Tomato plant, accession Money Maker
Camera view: bottom (45 deg); turntable rotation: 90 degrees
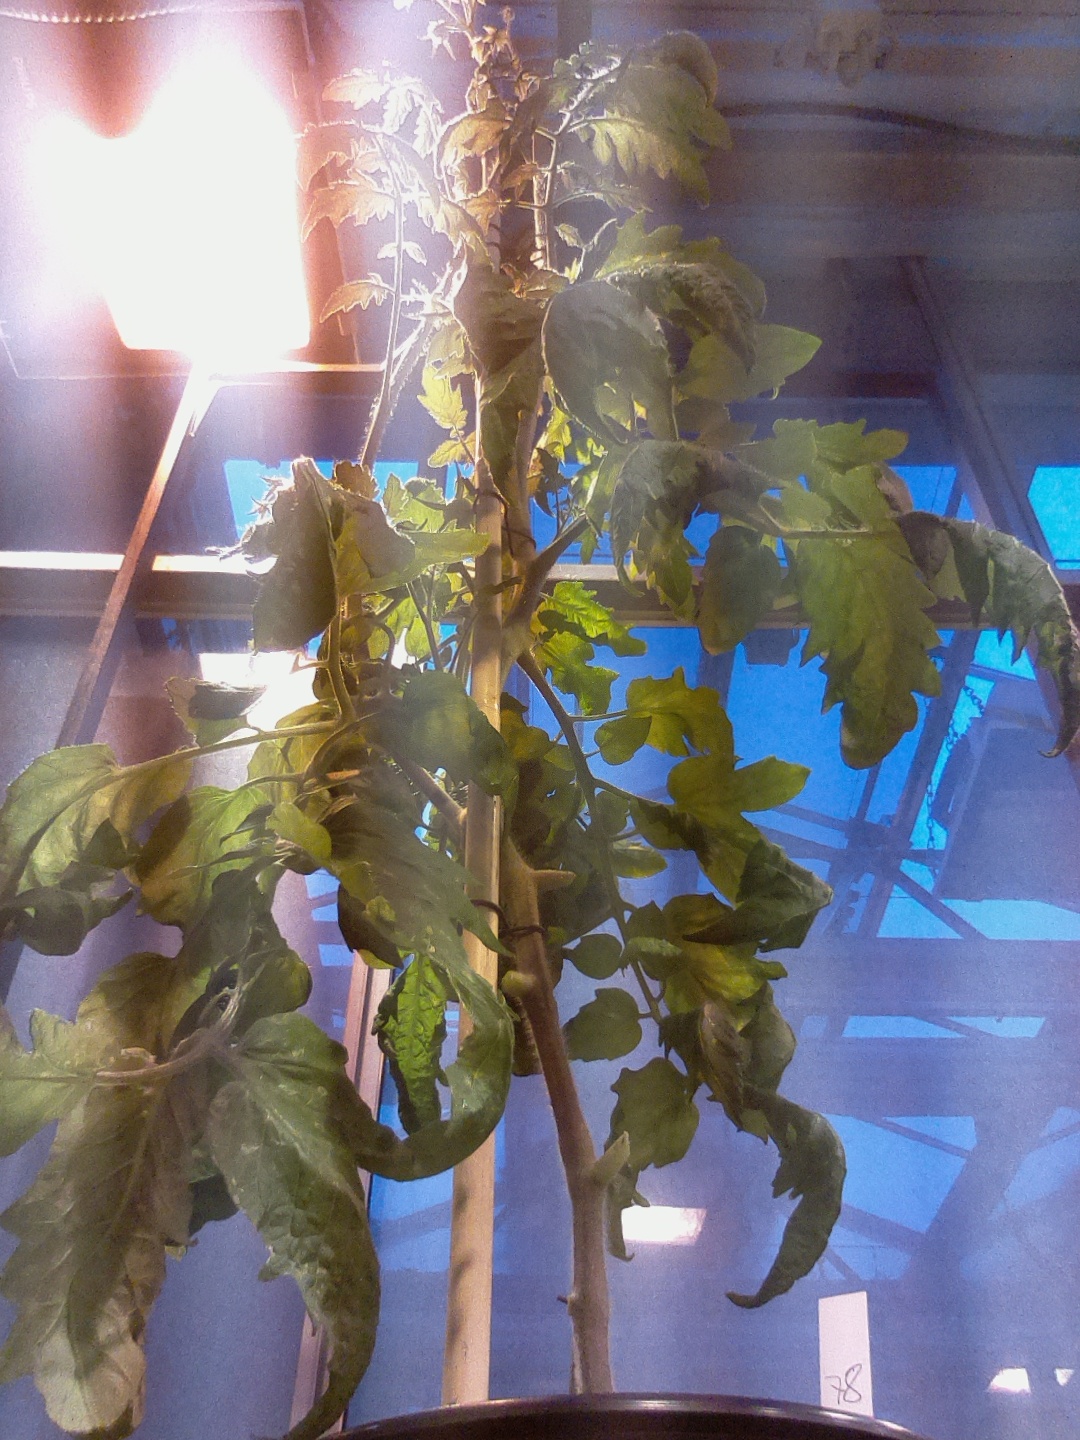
BBCH growth stage 74: 40%-50% of final fruit size